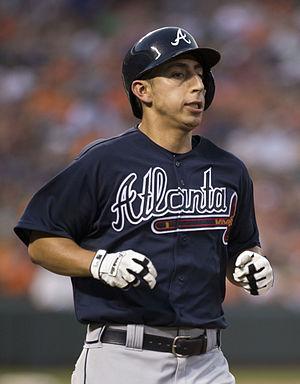
Daniel Alejandro Castro est un joueur de deuxième but et d'arrêt-court des Braves d'Atlanta de la Ligue majeure de baseball.